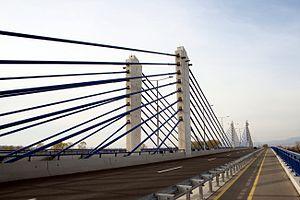
Cet article a pour objet de présenter une liste de ponts remarquables de Croatie, tant par leurs caractéristiques dimensionnelles, que par leur intérêt architectural ou historique.